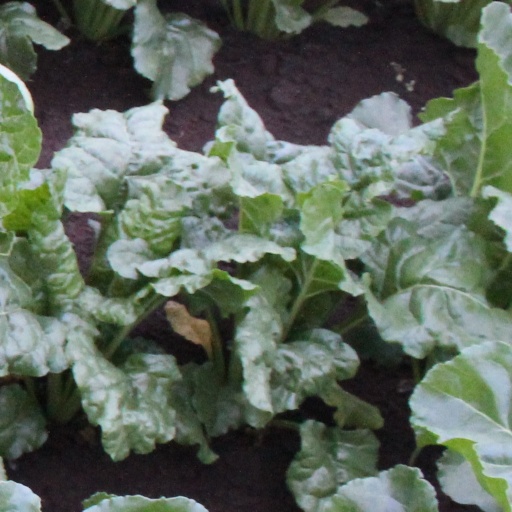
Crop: sugar beet